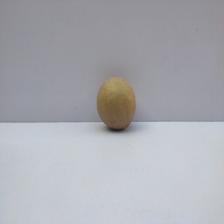
Size: Small